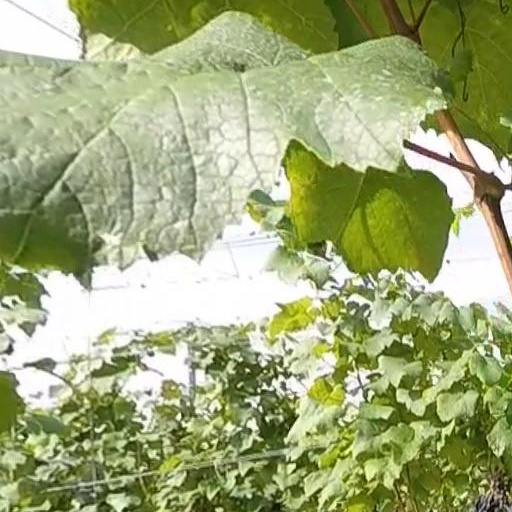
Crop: grape